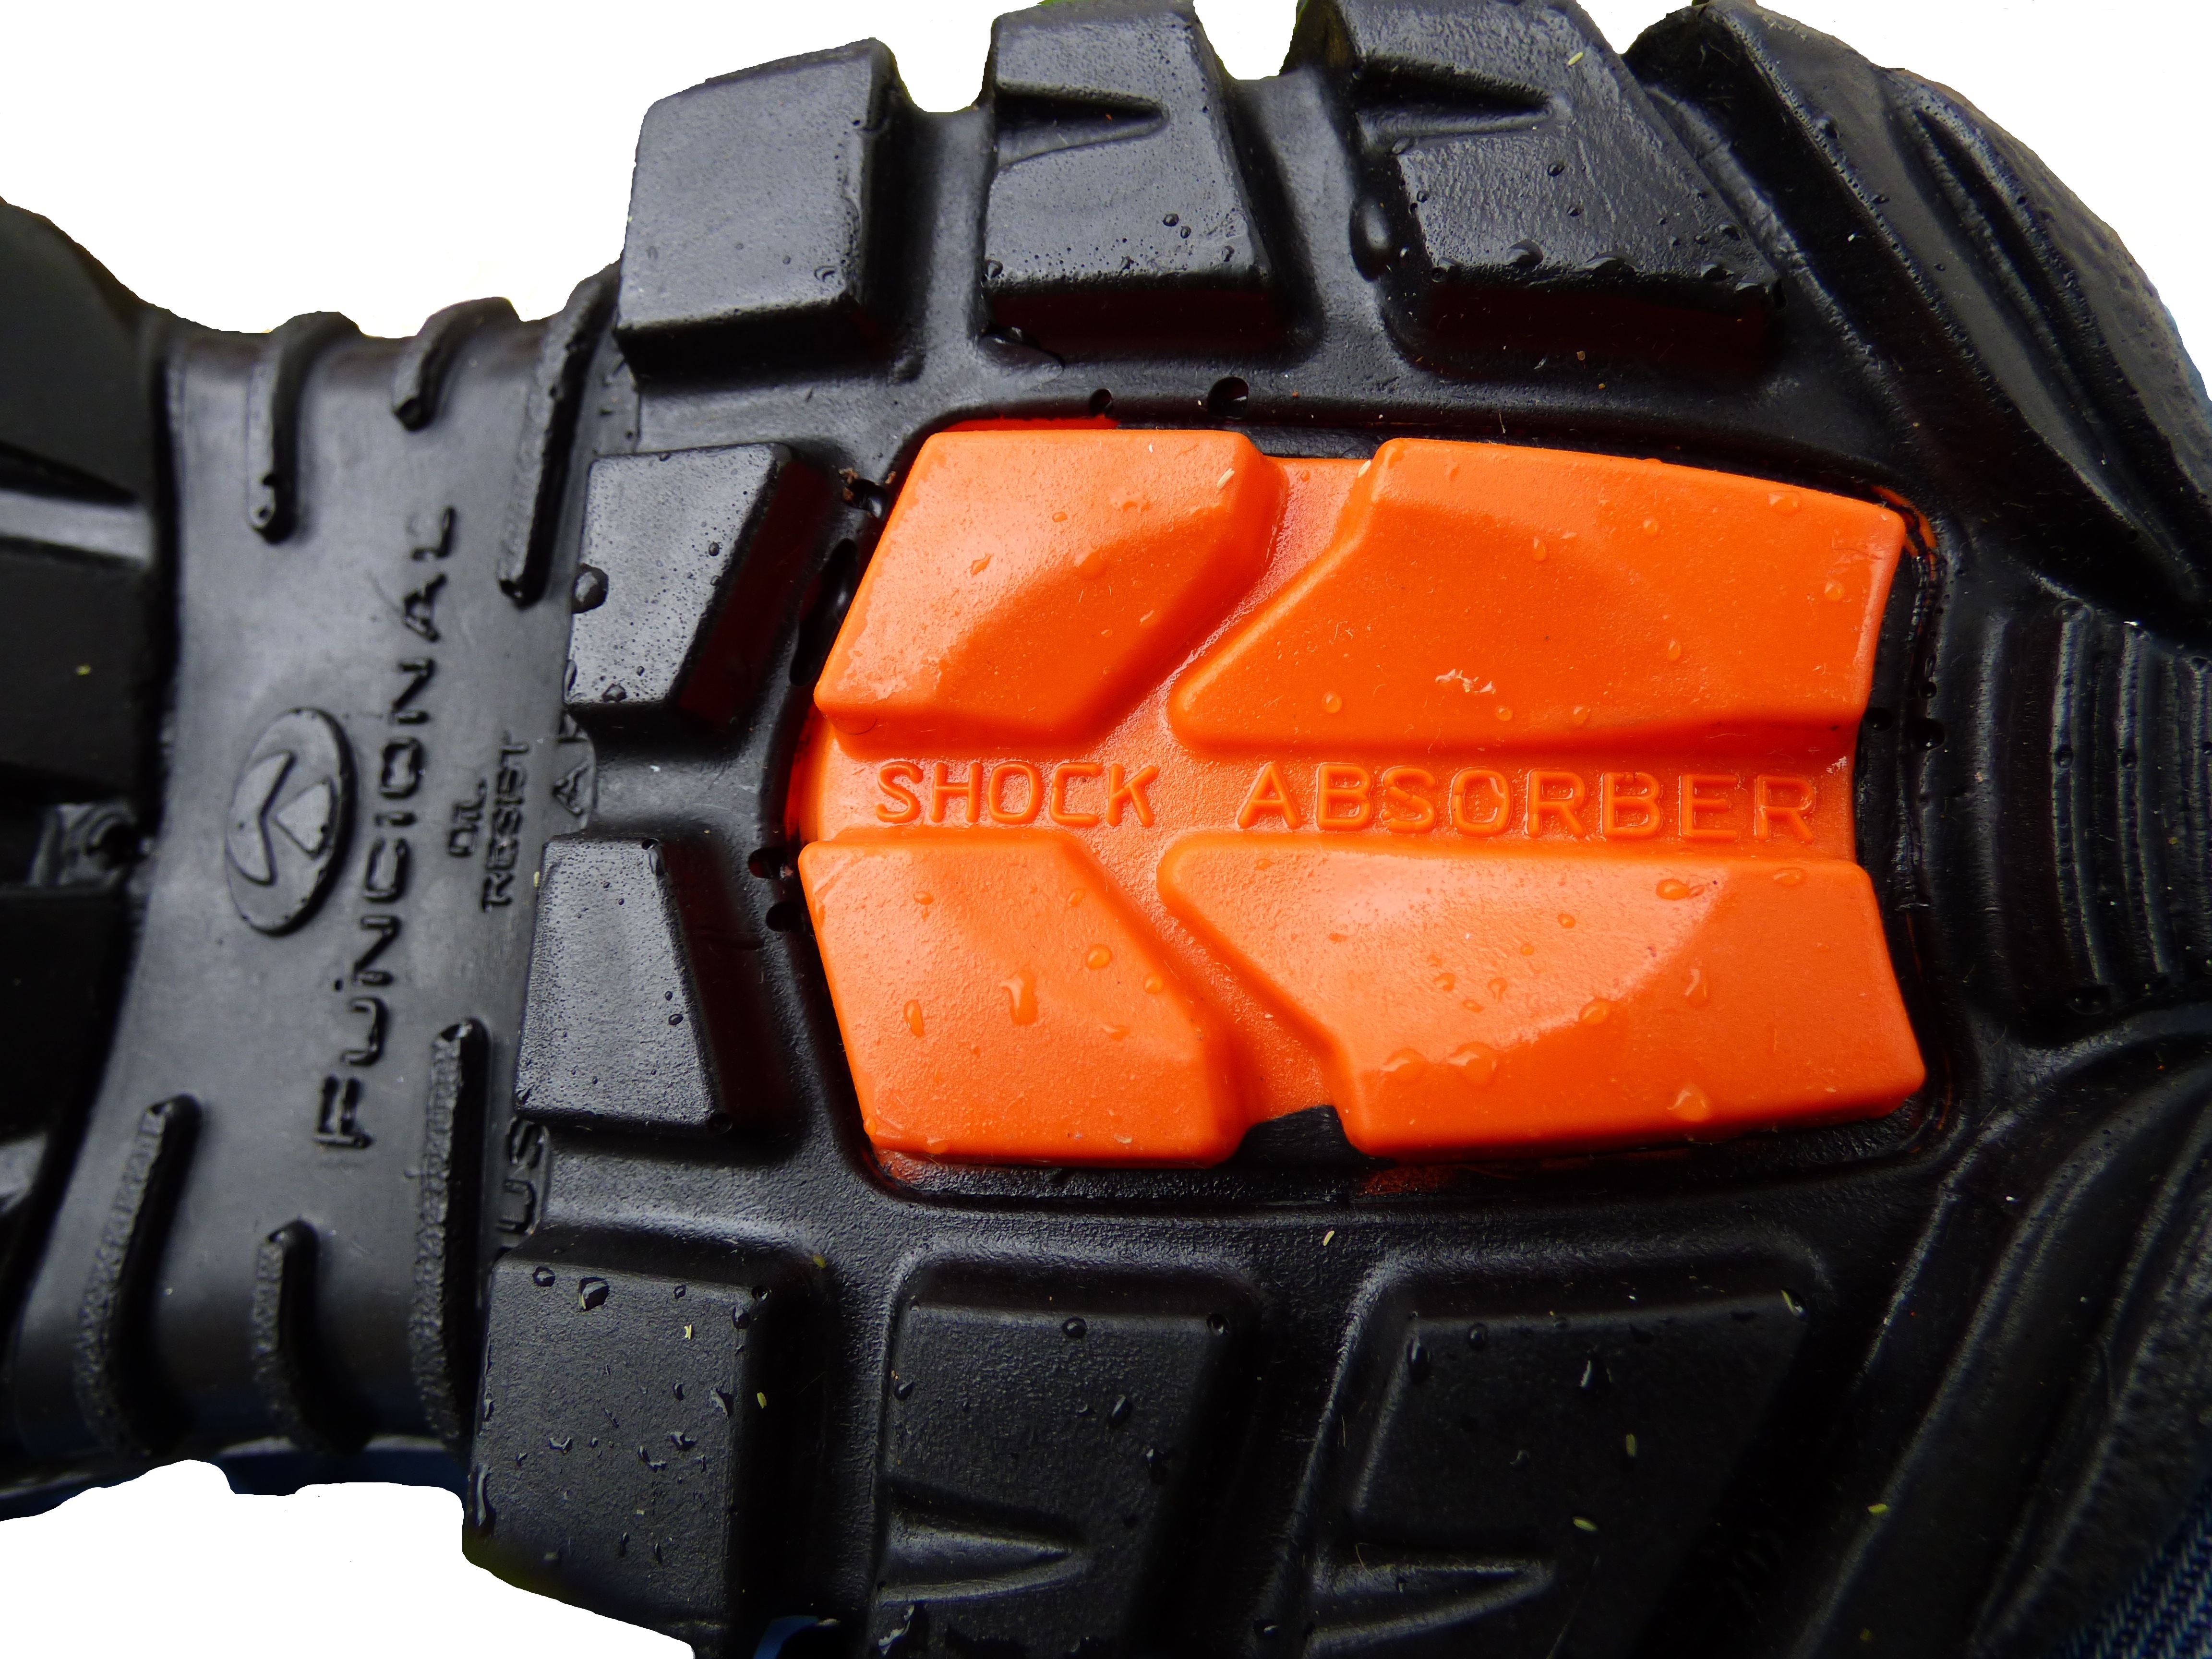
hand, tire, bumper, security shoes, buskin, anti impact, automotive exterior, fashion accessory, automotive tire